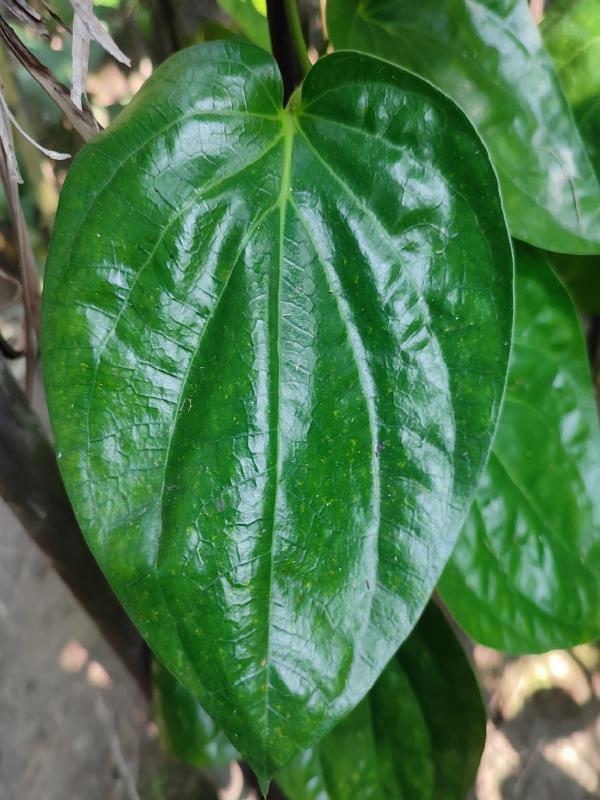
Label: Healthy_Leaf